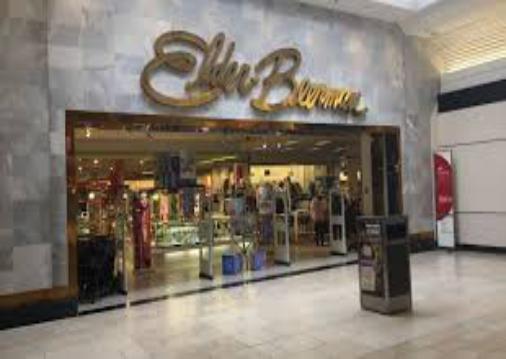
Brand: Elder-Beerman
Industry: Clothes